Seoul Development Consensus

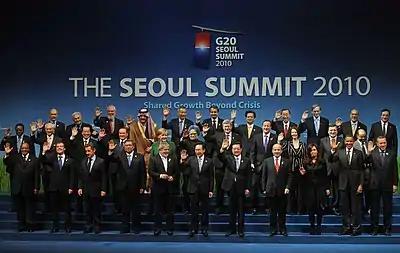
The Seoul consensus was created by the G20, to what extent it was influenced by calls for a "Seoul development consensus" from NGOs such as Oxfam is not yet fully clear.

Development issues have been discussed at G20 leader level since the 2009 London summit. After the 2010 Toronto summit the G20 issued a statement saying that "narrowing the development gap and reducing poverty are integral" to their broader goals. Shortly after it was announced the next summit would be in Seoul, civil society actors including Oxfam began advocating for what they called a "Seoul Development Consensus". The G20's original draft document for the consensus had included provisions to allow the poorest countries unrestricted access to the markets of G20 economies, something which NGOs and even religious leaders such as the Pope had strongly advocated for in his 2009 social encyclical. The provision was dropped from the final declaration as not all members could agree.